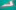
Number: 7